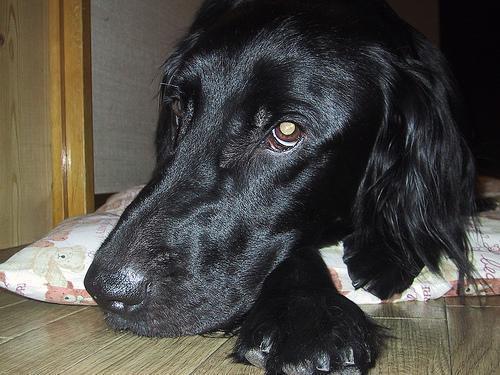
flat-coated_retriever